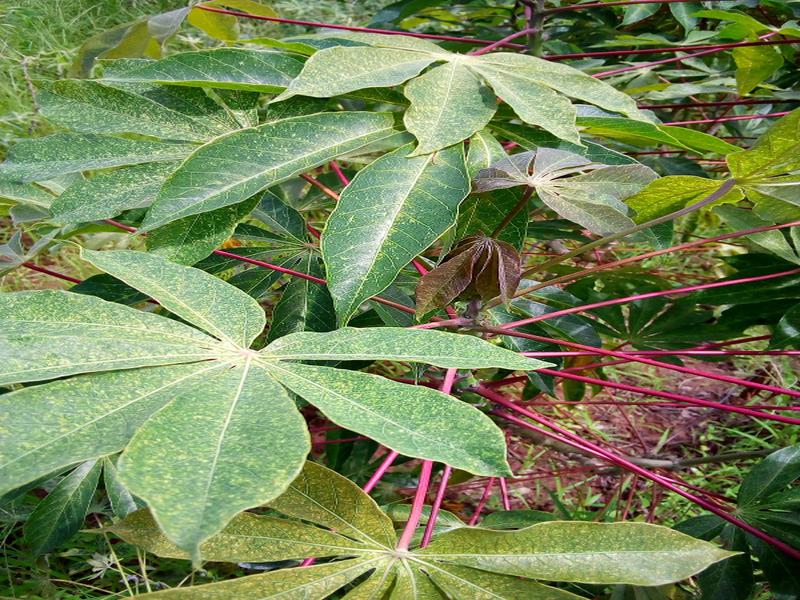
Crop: cassava
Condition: green_mottle